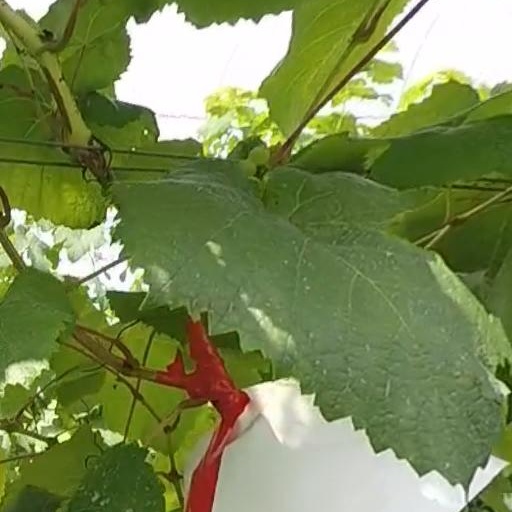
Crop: grape